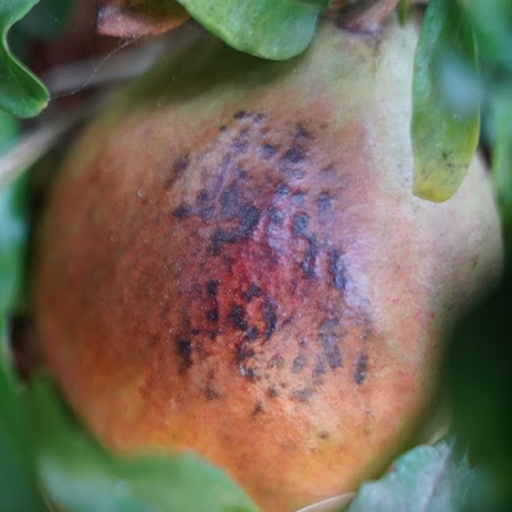
Label: Sunburn